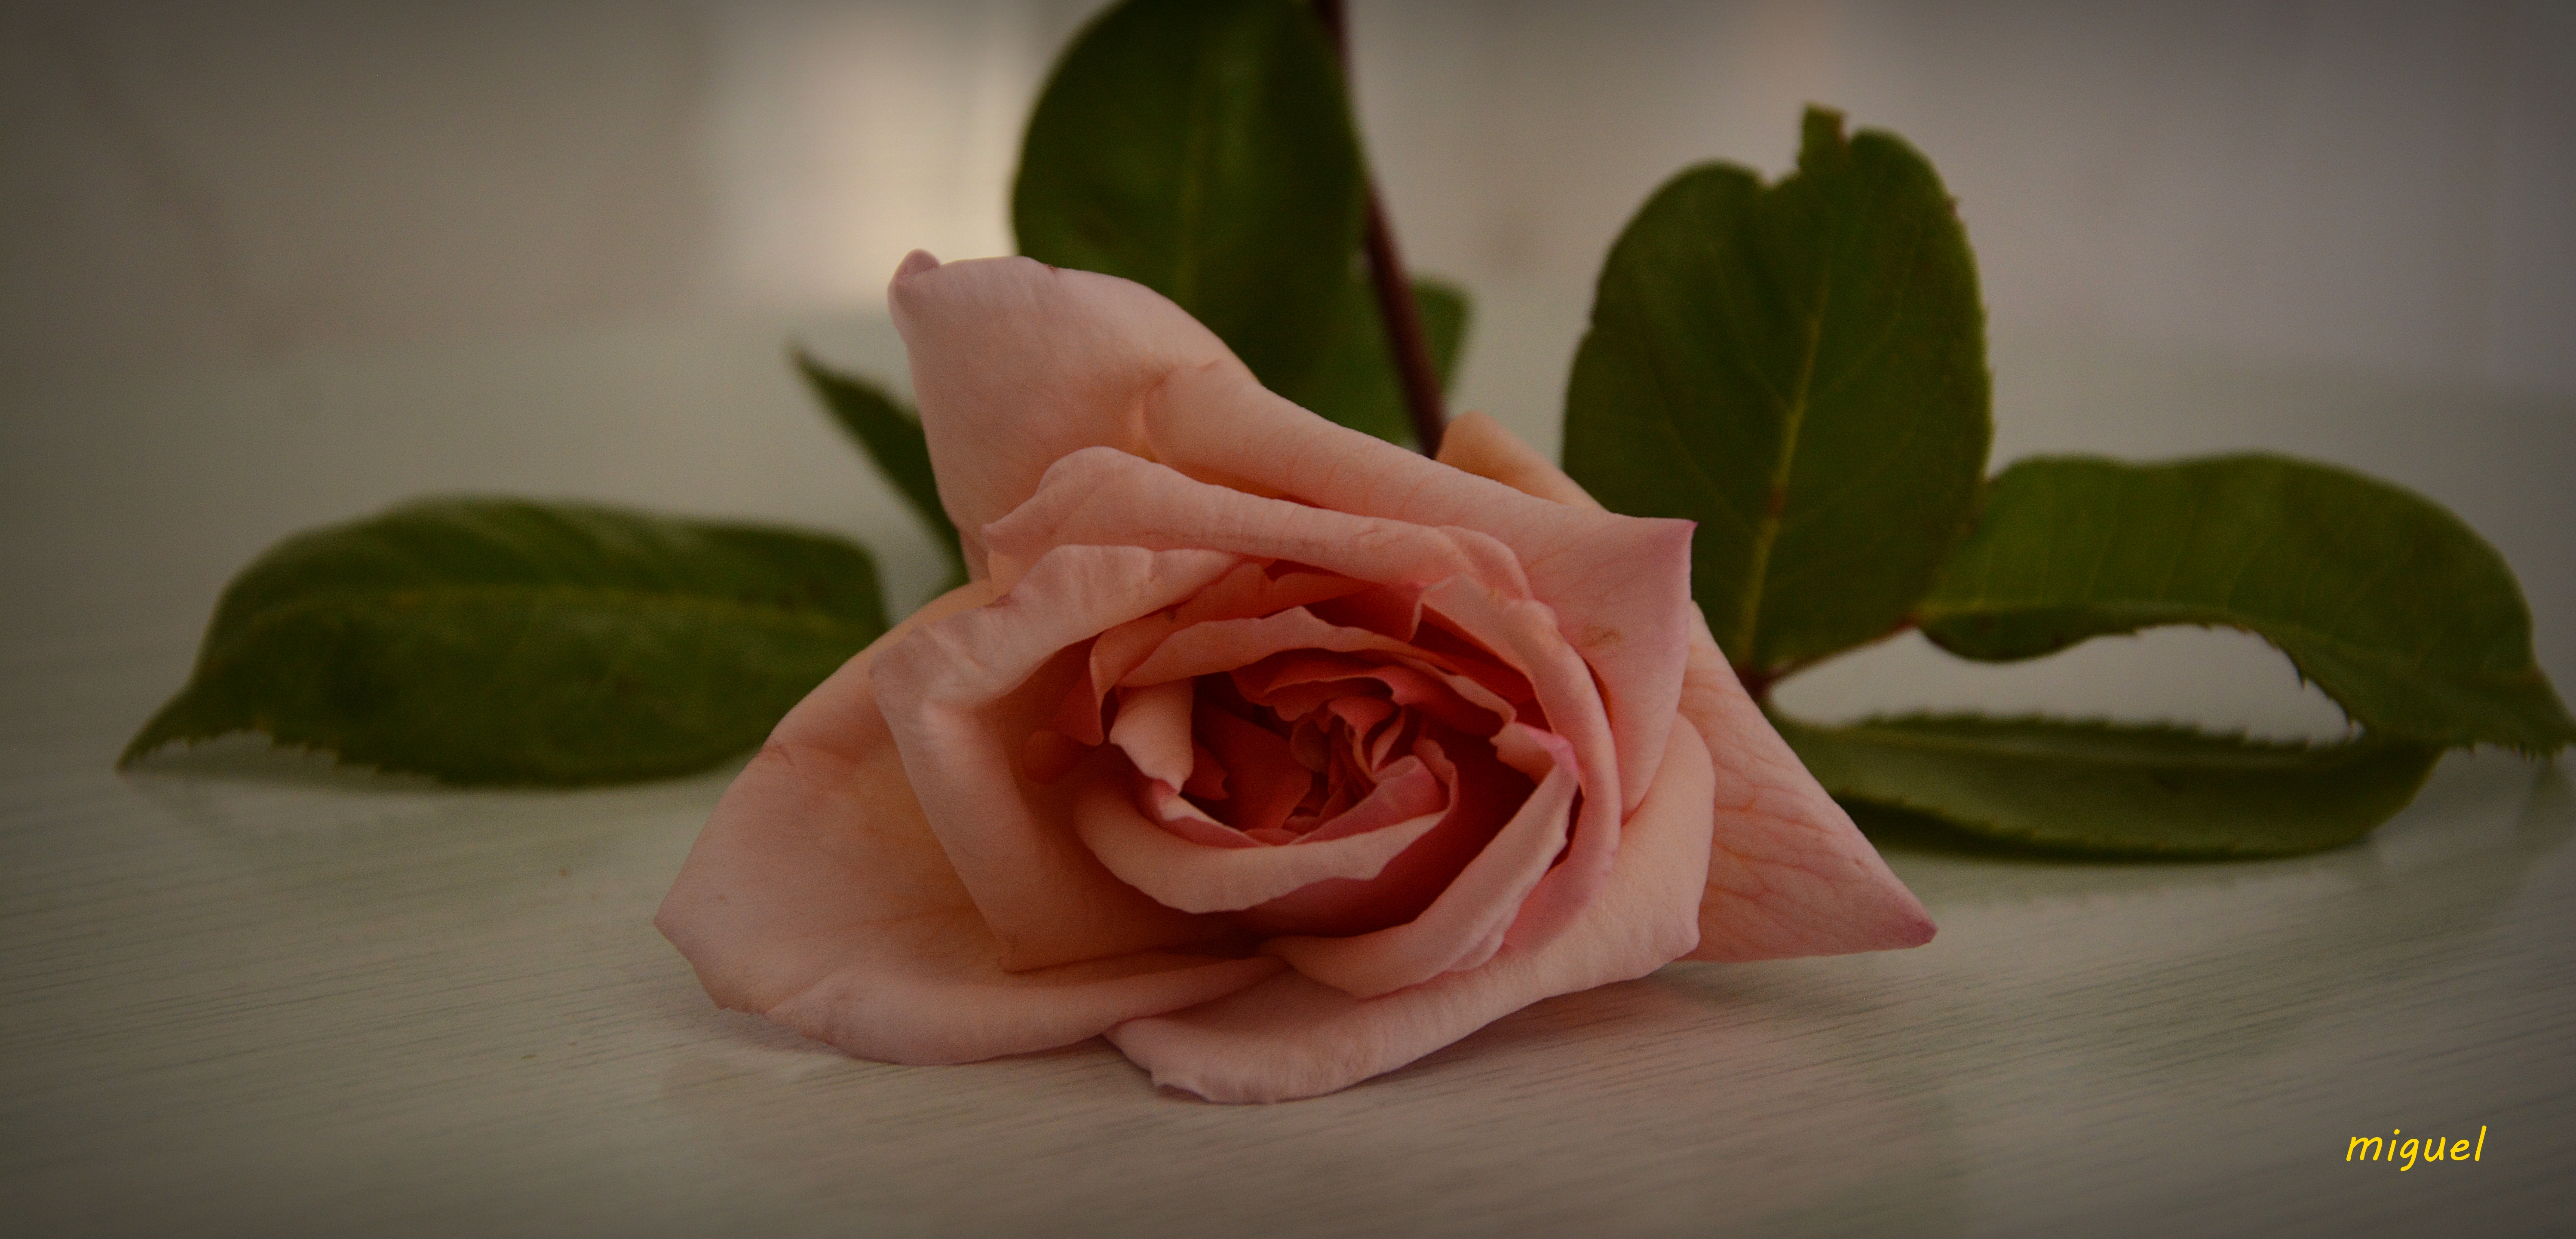
blossom, plant, photography, leaf, flower, petal, rose, green, red, pink, flora, close up, floristry, macro photography, flowering plant, garden roses, rose family, land plant